Colonel Hathi's Pizza Outpost

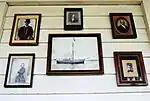
Photographs of Explorers displayed in the restaurant

At the opening of the park, the building was originally known as Explorer's Club Restaurant. Housed in a colonial estate in a lush jungle where adventurers rest and have meals, the Club allowed guests to encounter famous European explorers, portrayed by cast actors, like David Livingstone or Ernest Hemingway. The featured soundtrack fitted the theme, with tunes such as "Theresien-Fanfare", "Colonel Bogey March", "Onward, Christian Soldiers", "Royal Air Force March Past" or "Cavalry of the Steppes".